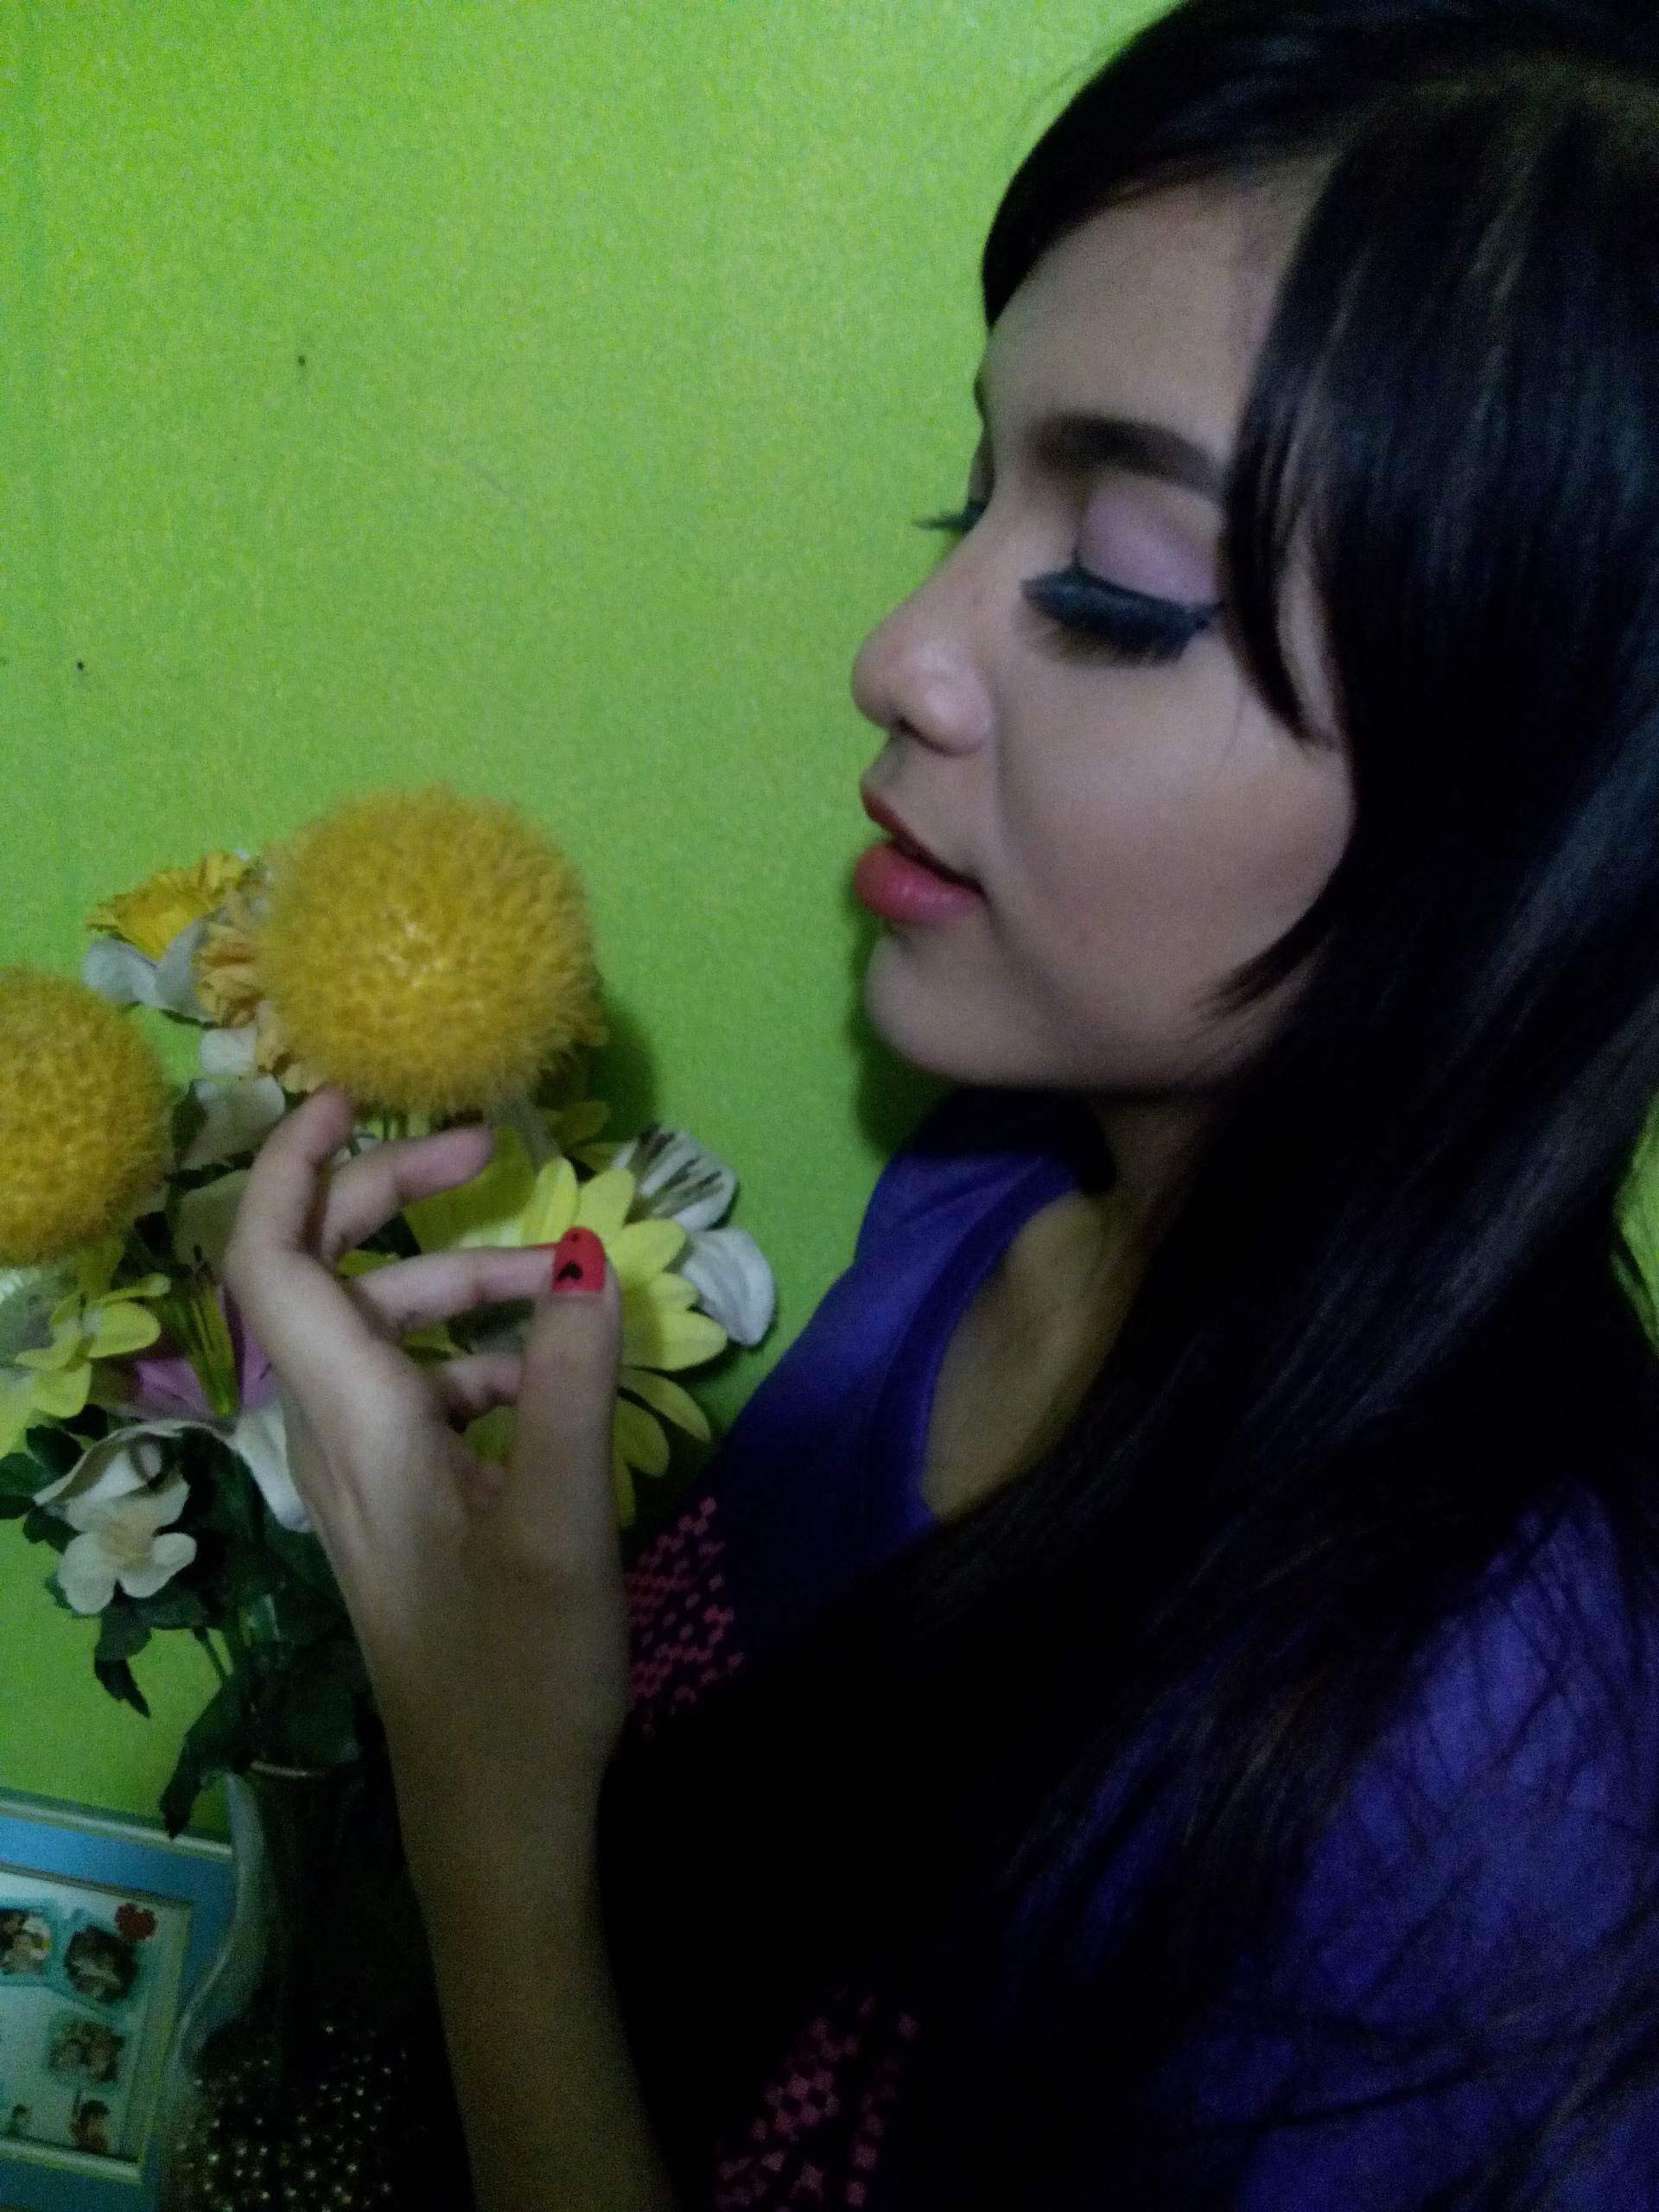
girl, hair, photography, flower, model, green, color, blue, clothing, lady, hairstyle, eye, glasses, beauty, interaction, photo shoot